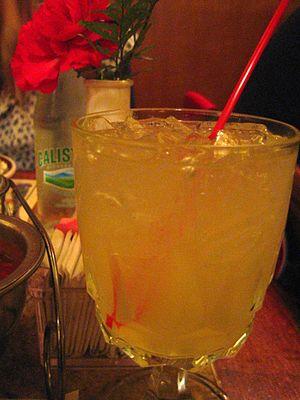
Un cocktail officiel de l'IBA est un cocktail sélectionné par l'International Bartenders Association pour le concours mondial de cocktail. Ces mélanges sont ainsi parmi les plus notables et les plus fréquents des cocktails qu'on peut trouver à travers le monde.